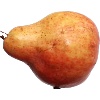
Label: red_pear